No More Parades (novel)

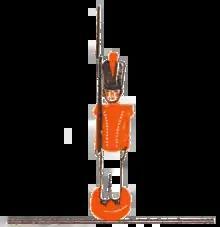
Image of a soldier from the book's inside title

I.i. The novel opens with Captain Christopher Tietjens, ably helped by Sergeant-Major Cowley, trying to move a draft of 2,994 troops, among them a contingent of Canadian railway workers, from a base camp in Rouen to the trenches at the front. His efforts are blocked by having orders given and then countermanded; by having inadequate supplies for these troops from a quartermaster who profits by holding them back; by contending with a French railway strike meant to prevent the withdrawal of British troops from the front but which also prevents them from being sent to the front; and by fighting the interference of the British Garrison Police, who constantly harass the Canadian volunteers whom they willfully and mistakenly take for conscripts. Moreover, General Lord Edward Campion, Tietjens’ godfather, has assigned to his godson's staff the shell-shocked and intermittently mad, though highly decorated, Captain McKechnie, a classical scholar and proud of it. He has just returned from divorce-leave without getting a divorce. All this while Tietjens’ hut is being shelled by the Germans, whose shrapnel kills O Nine Morgan. He bleeds to death in Tietjens' arms—Morgan a Welsh soldier whom Tietjens had declined leave to settle matters with his unfaithful wife in Pontardulais because he would have been beaten to death there by her lover, Red Evans Williams, a prize-fighter.